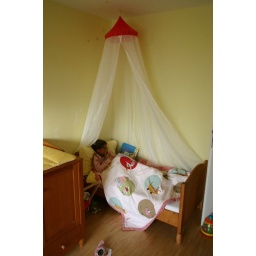
One sick girl in her Princess bed